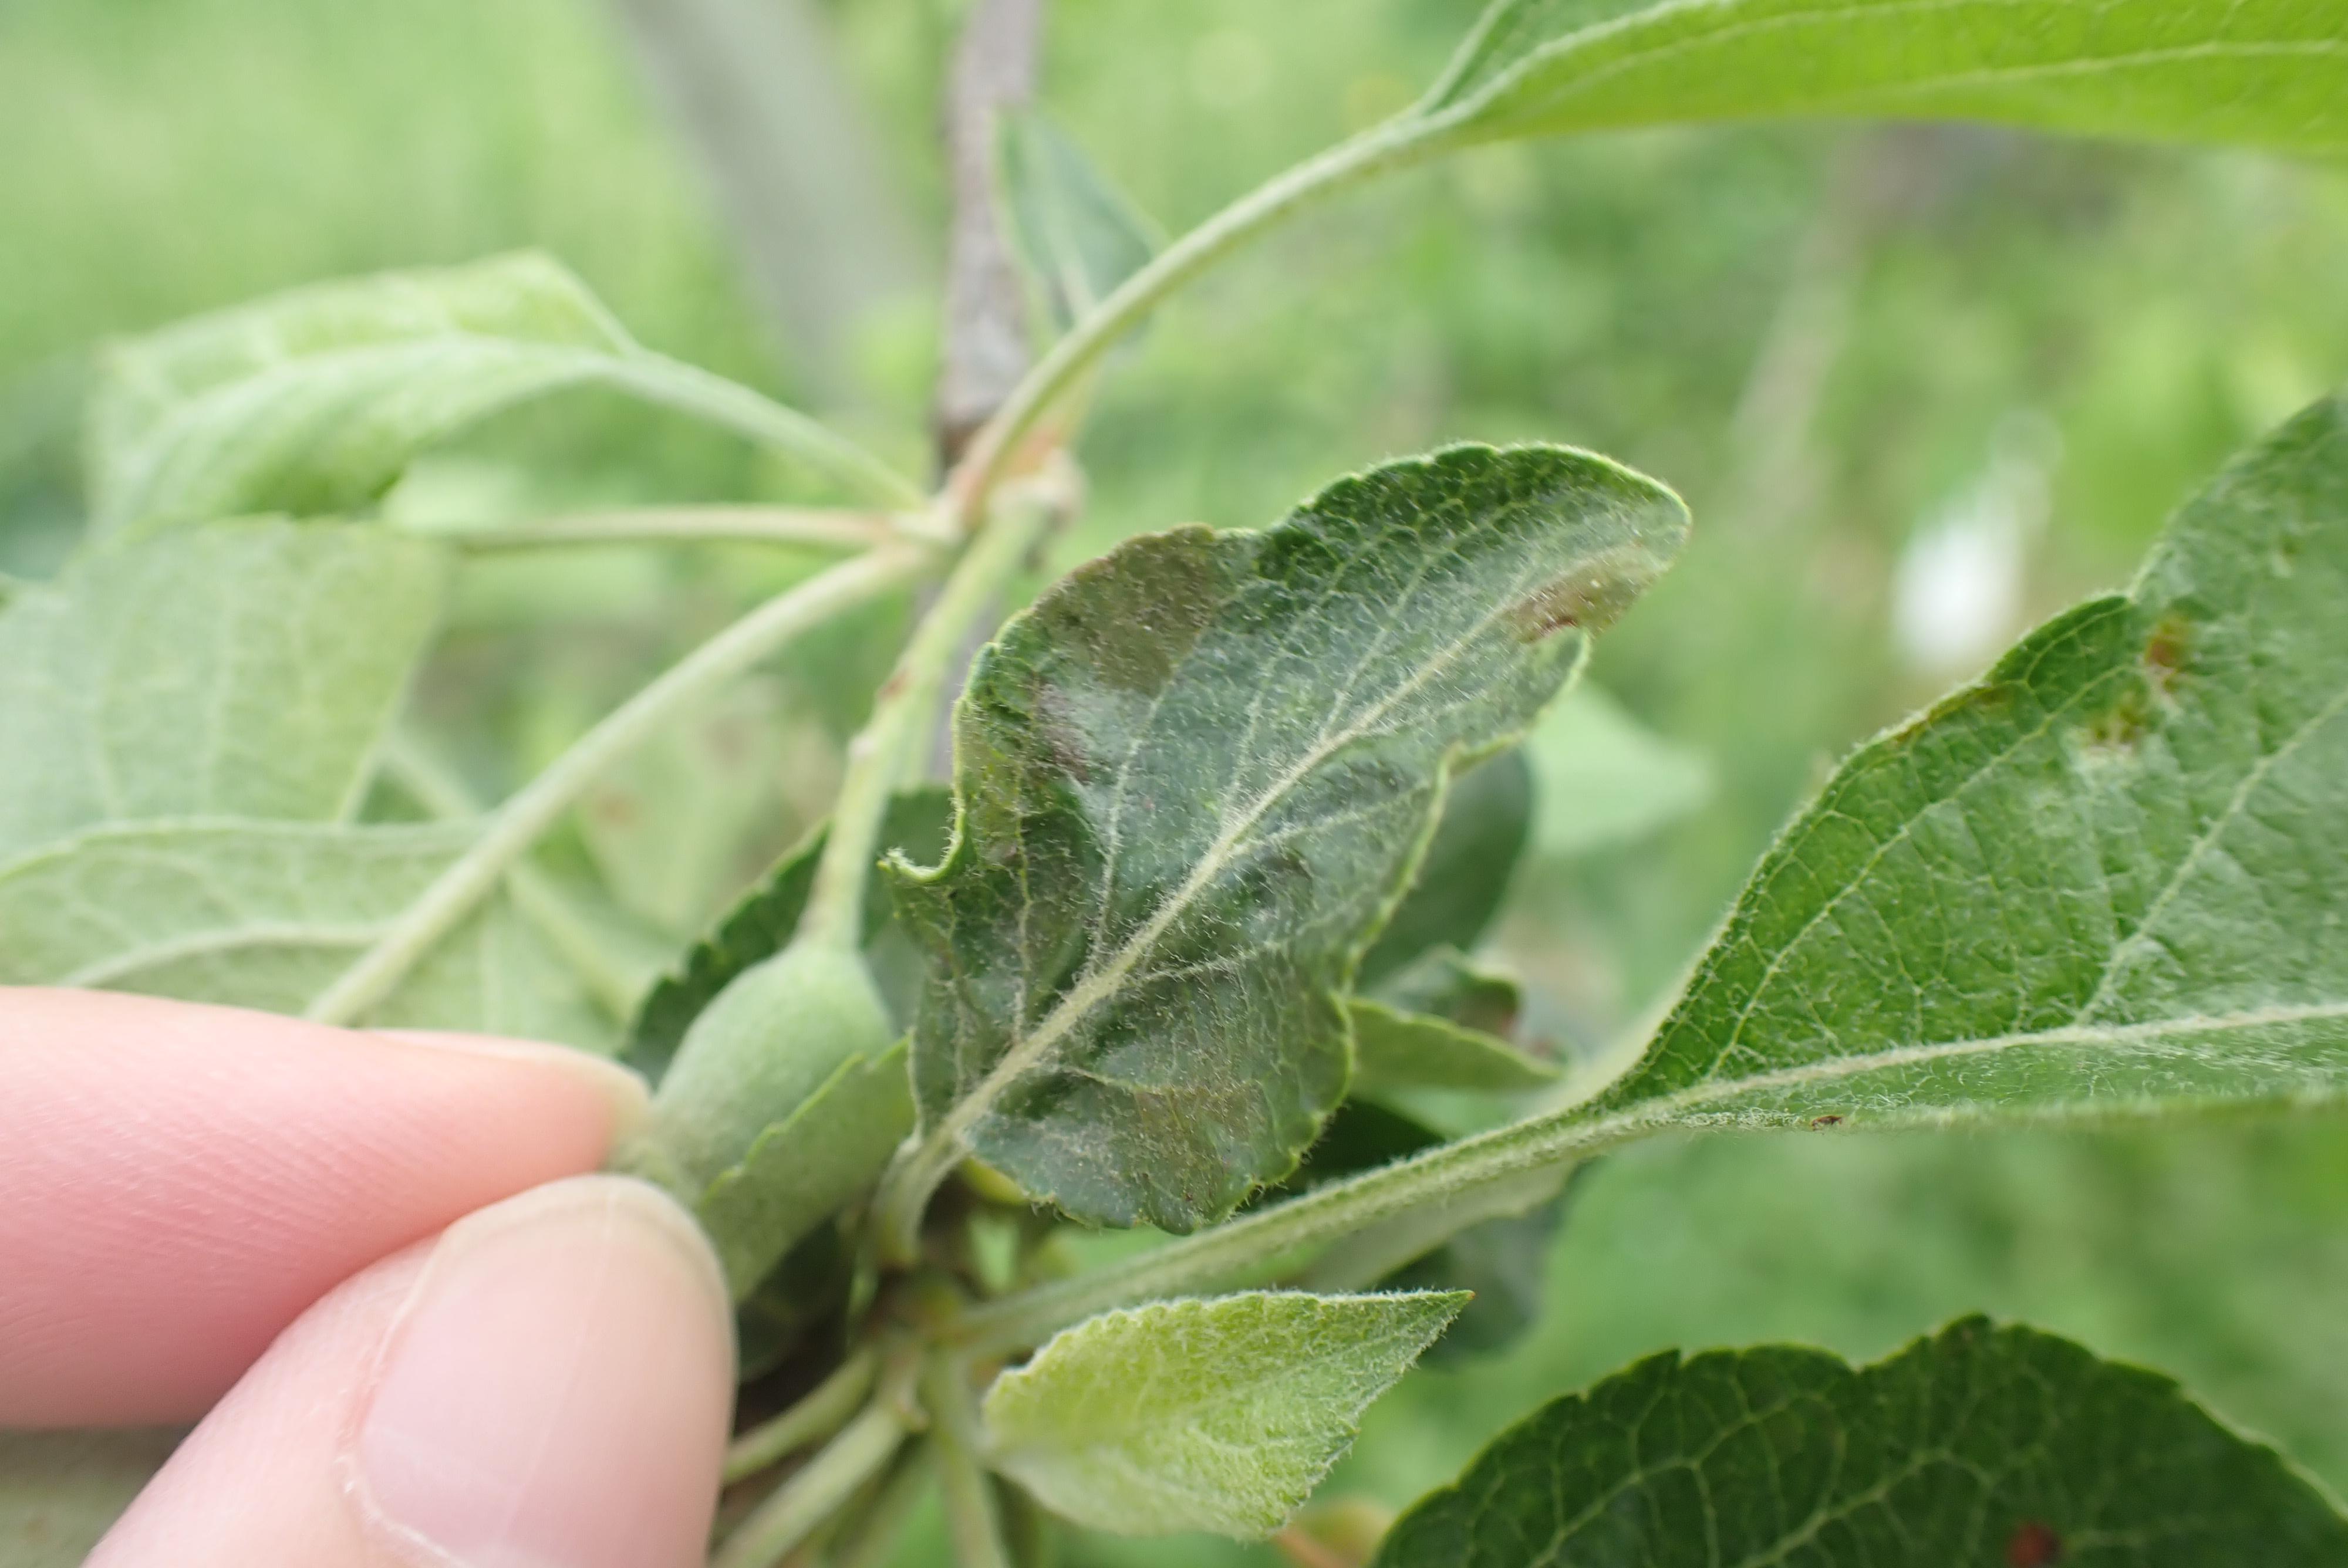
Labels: scab